Cymburgis of Masovia

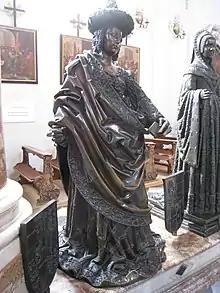
Statue of Cymburgis at the Innsbruck Hofkirche

Tradition has it that she was also known for her exceptional strength, which, for example, she showed by driving nails into the wall with her bare hands and cracking nuts between her fingers. Cymburgis outlived her husband and died on a pilgrimage to Mariazell while staying at Türnitz (in present-day Lower Austria). She is buried at Lilienfeld Abbey.